December 1964 South Vietnamese coup

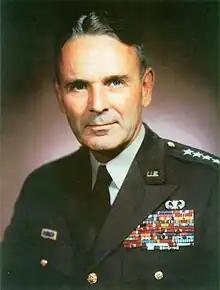
Middle-aged man with greying dark hair parted slightly off-centre. He wears a green dress uniform, with suit and tie, is clean-shaven, and has four stars on his shoulder to indicate his rank.

Before dawn on 19 December, there were troop movements in the capital as the junta deposed the civilians. The operation was commanded by Thi—who had travelled into Saigon from I Corps in the far north—and Kỳ. The national police, which was under the control of the army, moved through the streets, arresting five HNC members, other politicians and student leaders they deemed to be an obstacle to their aims. Minh and the other aging generals were arrested and flown to Pleiku, a Central Highlands town in a Montagnard area, while other officers were simply imprisoned in Saigon. The junta's forces also arrested around 100 members of the National Salvation Council (NSC) of Le Khac Quyen; the NSC was a new party active in central Vietnam in the I Corps region and opposed to the expansion of the war. It was aligned with Thi and the Buddhist activist monk Thích Trí Quang, but as Thi was active in the purge, it was believed he had fallen out with Quyen.